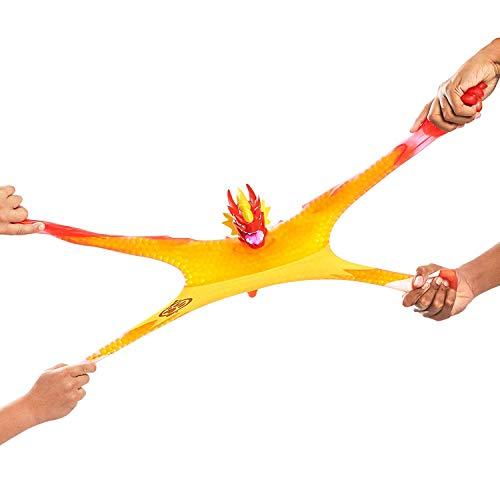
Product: Heroes of Goo Jit Zu 41012 S1 Ultimate Hero Pk, Multicolor
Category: Toys & Games | Toy Figures & Playsets | Action Figures
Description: Heroes of Goo Jit Zu provides kids with a new gooey way to play with action figures, with no mess.
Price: $29.99
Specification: ProductDimensions:4.7x9.8x12.8inches|ItemWeight:1.12pounds|ShippingWeight:3.04pounds(Viewshippingratesandpolicies)|ASIN:B07NSX5D8C|Itemmodelnumber:41012|Manufacturerrecommendedage:4-15years|Batteries:3LR44batteriesrequired.(included)